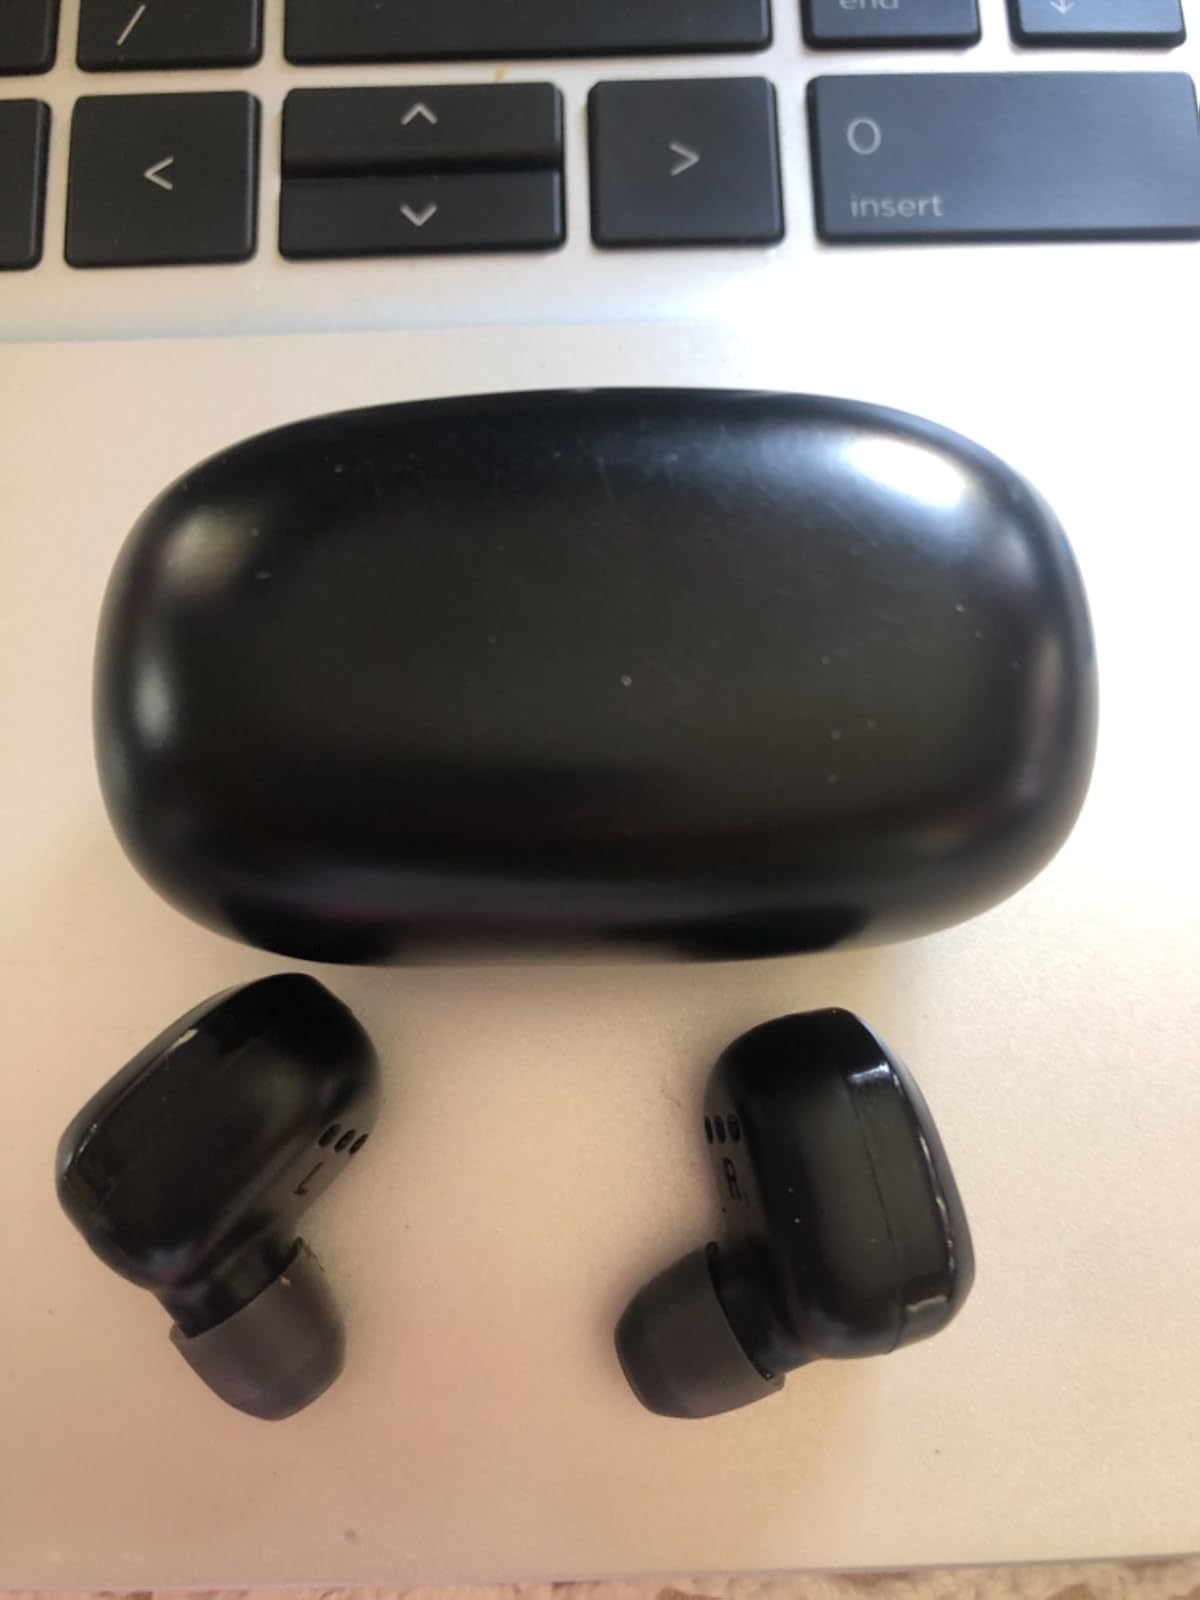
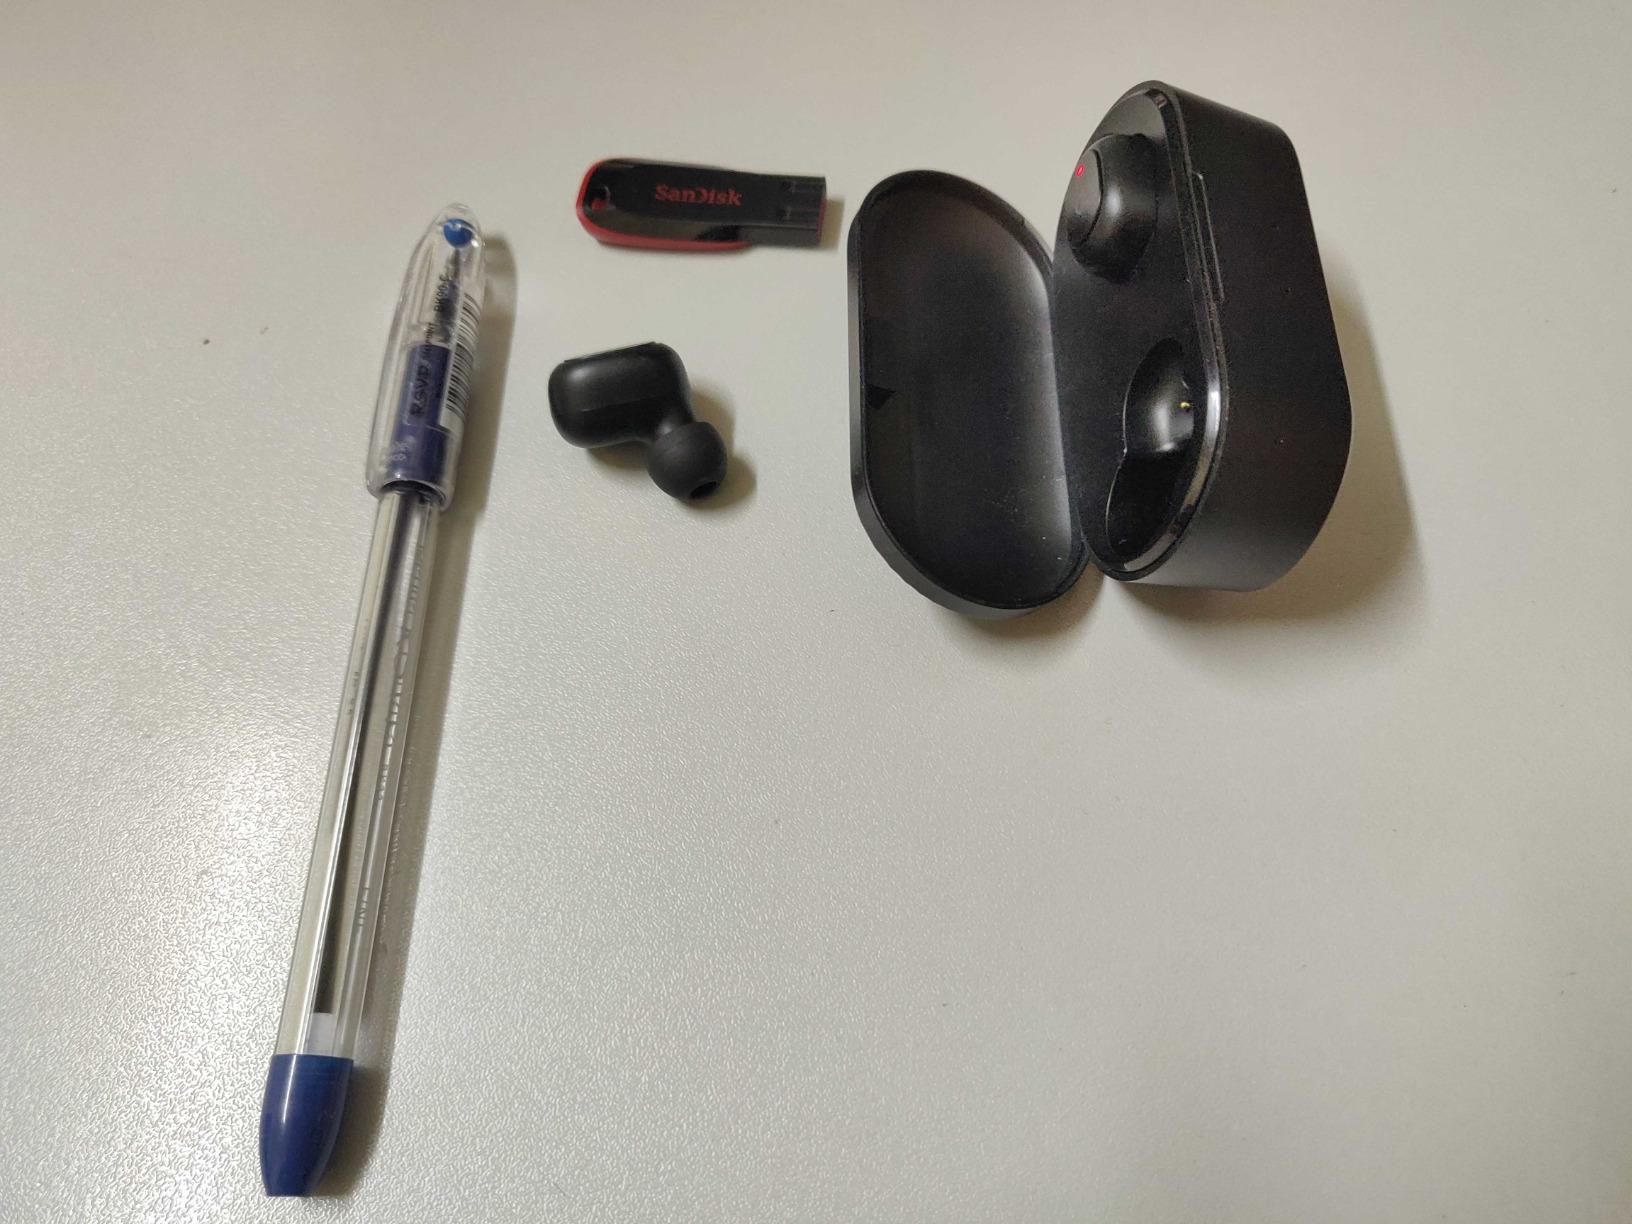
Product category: earbuds
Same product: no